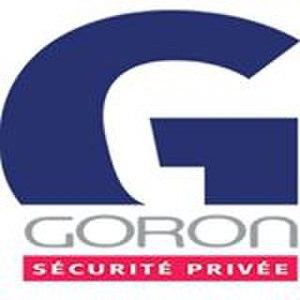
Identité visuelle de la société
Goron SAS est une entreprise patrimoniale qui officie dans le domaine des prestations de sécurité et de sûreté privée. Fondée en 1896, elle est l’une des plus anciennes entreprises françaises de sécurité privée.